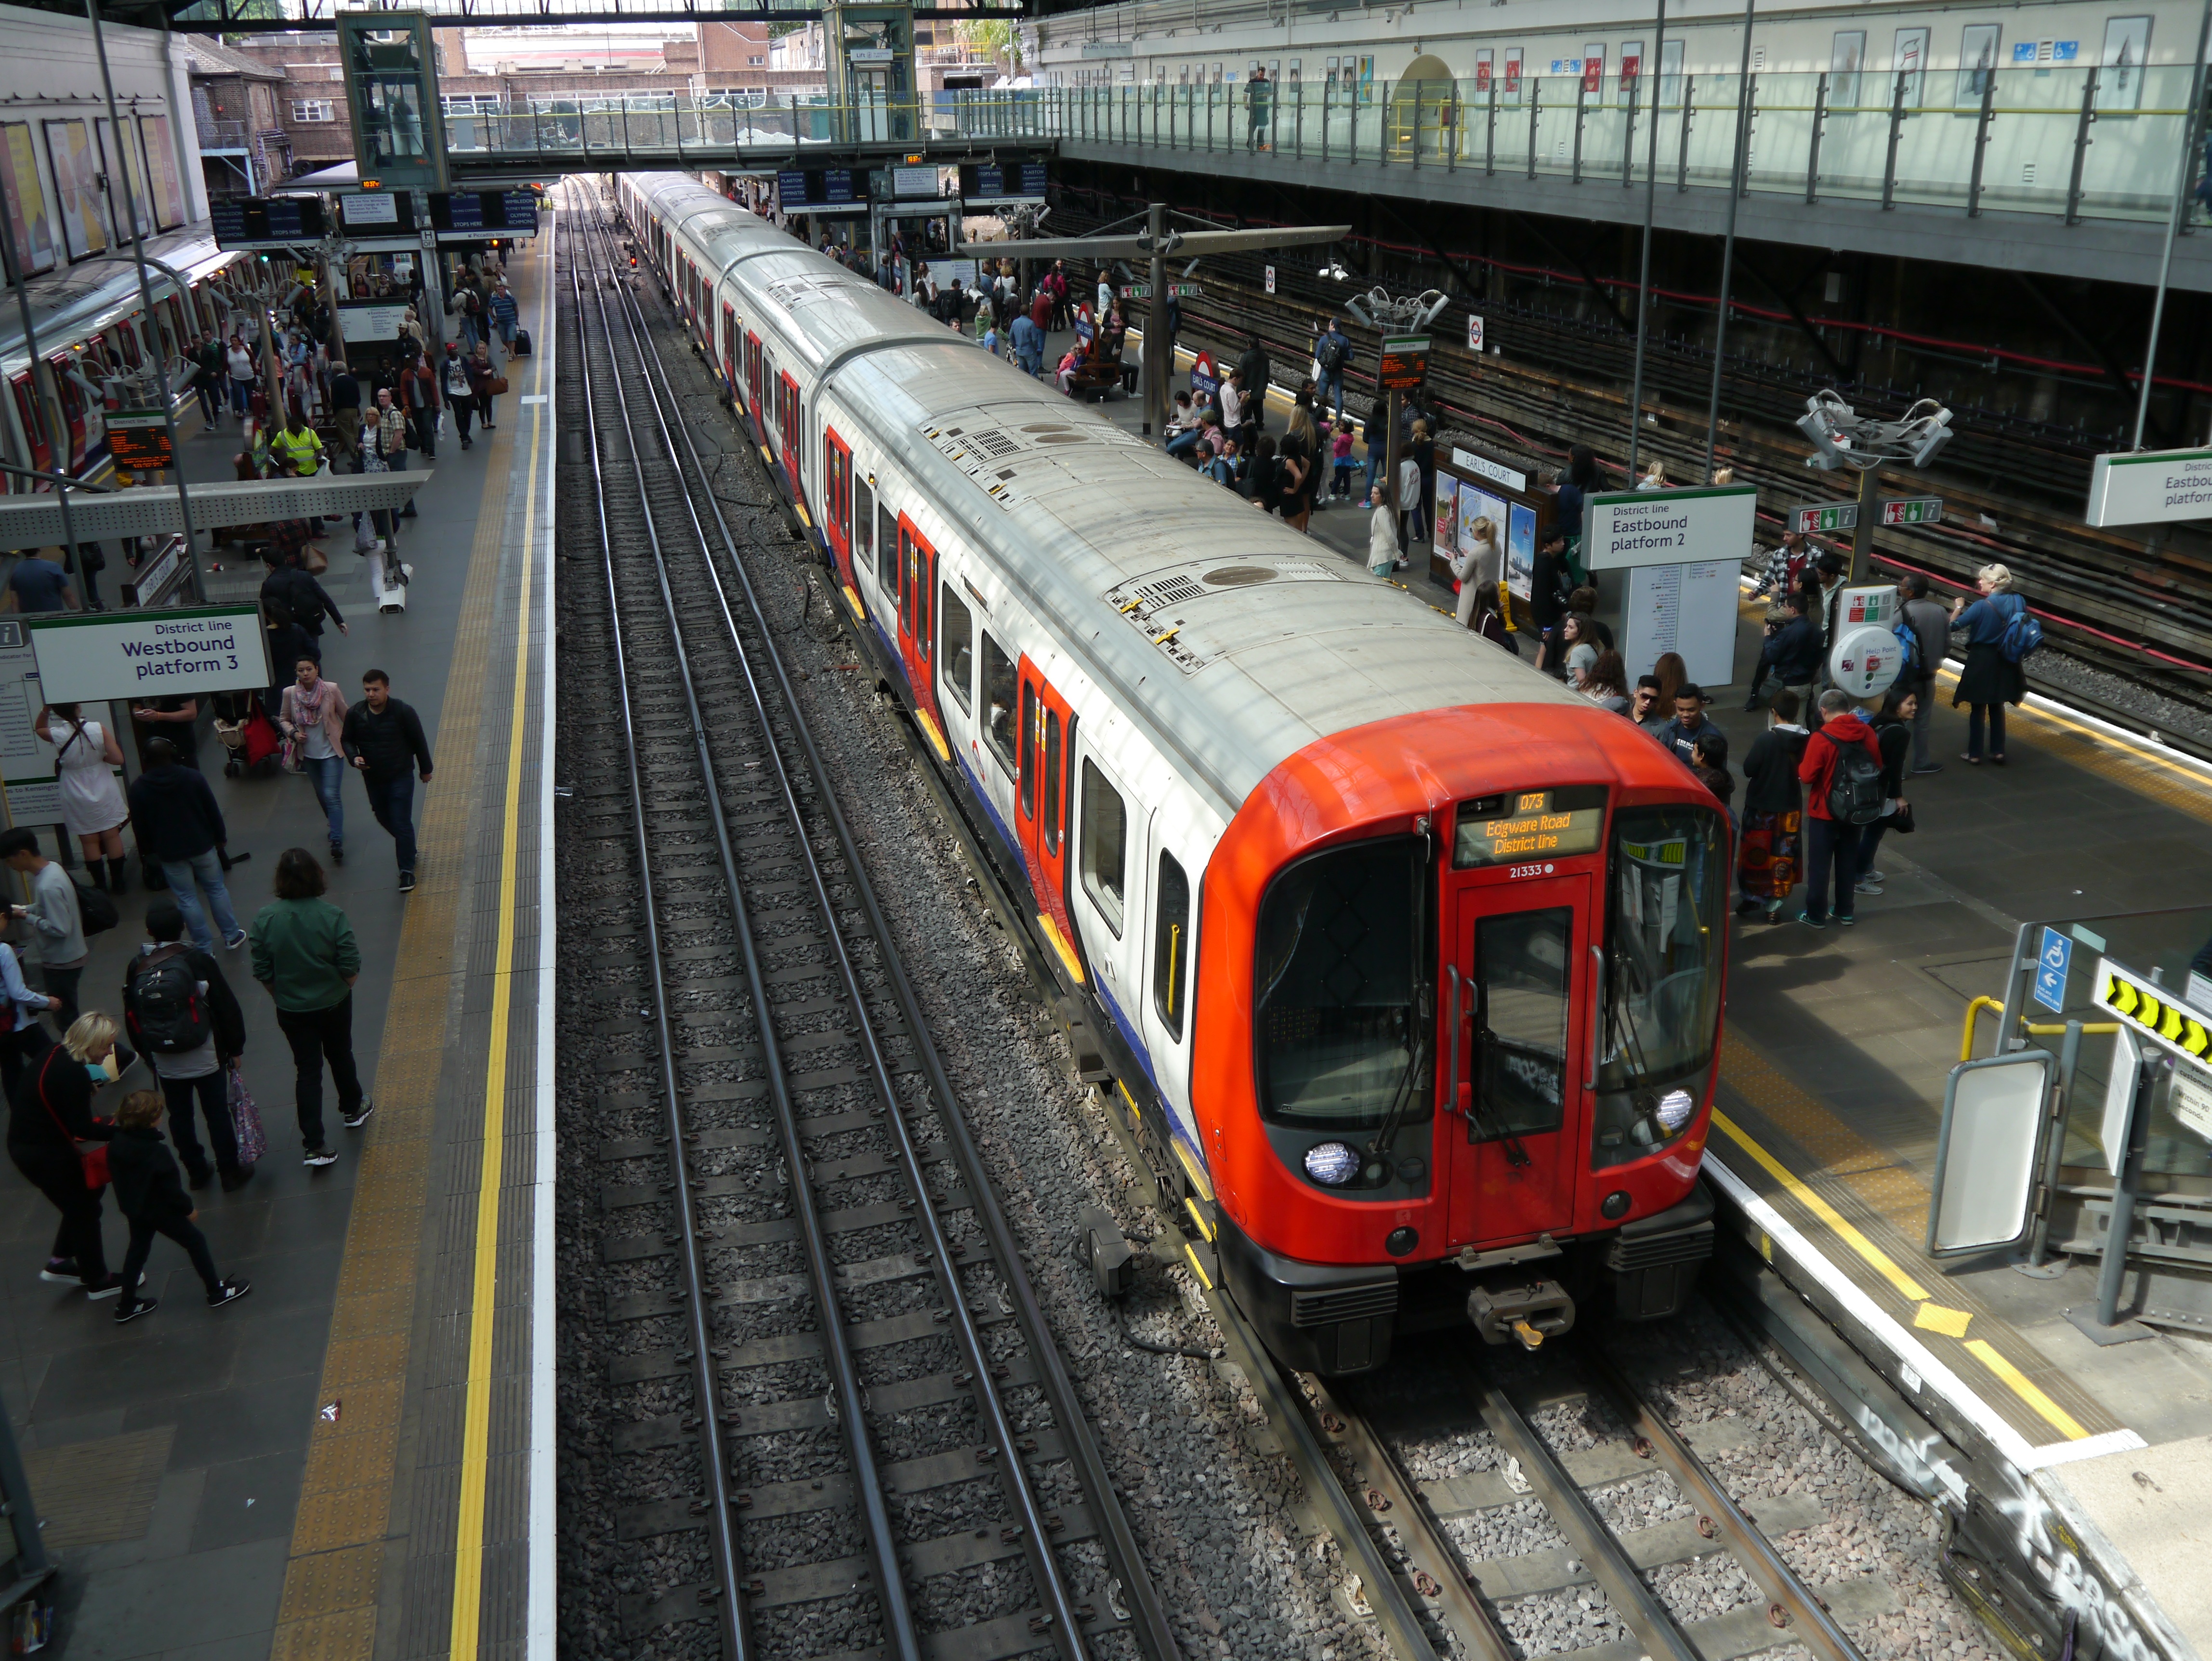
track, railway, railroad, tube, rail, train, travel, commute, metro, underground, transit, transportation, transport, vehicle, station, train station, platform, public transport, commuting, public, passenger, bombardier, rail transport, tube train, london undergound, subway train, earlescourt, district line, s stock, tfl, lul, rolling stock, metropolitan area, rapid transit